Thomas L. Rubey

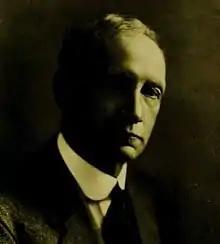
Thomas L. Rubey, Missouri Congressman

Thomas Lewis Rubey (September 27, 1862 – November 2, 1928) was a U.S. Representative from Missouri, serving eight terms (two non-consecutive) from 1911 to 1921 and again from 1923 until his death in 1928.